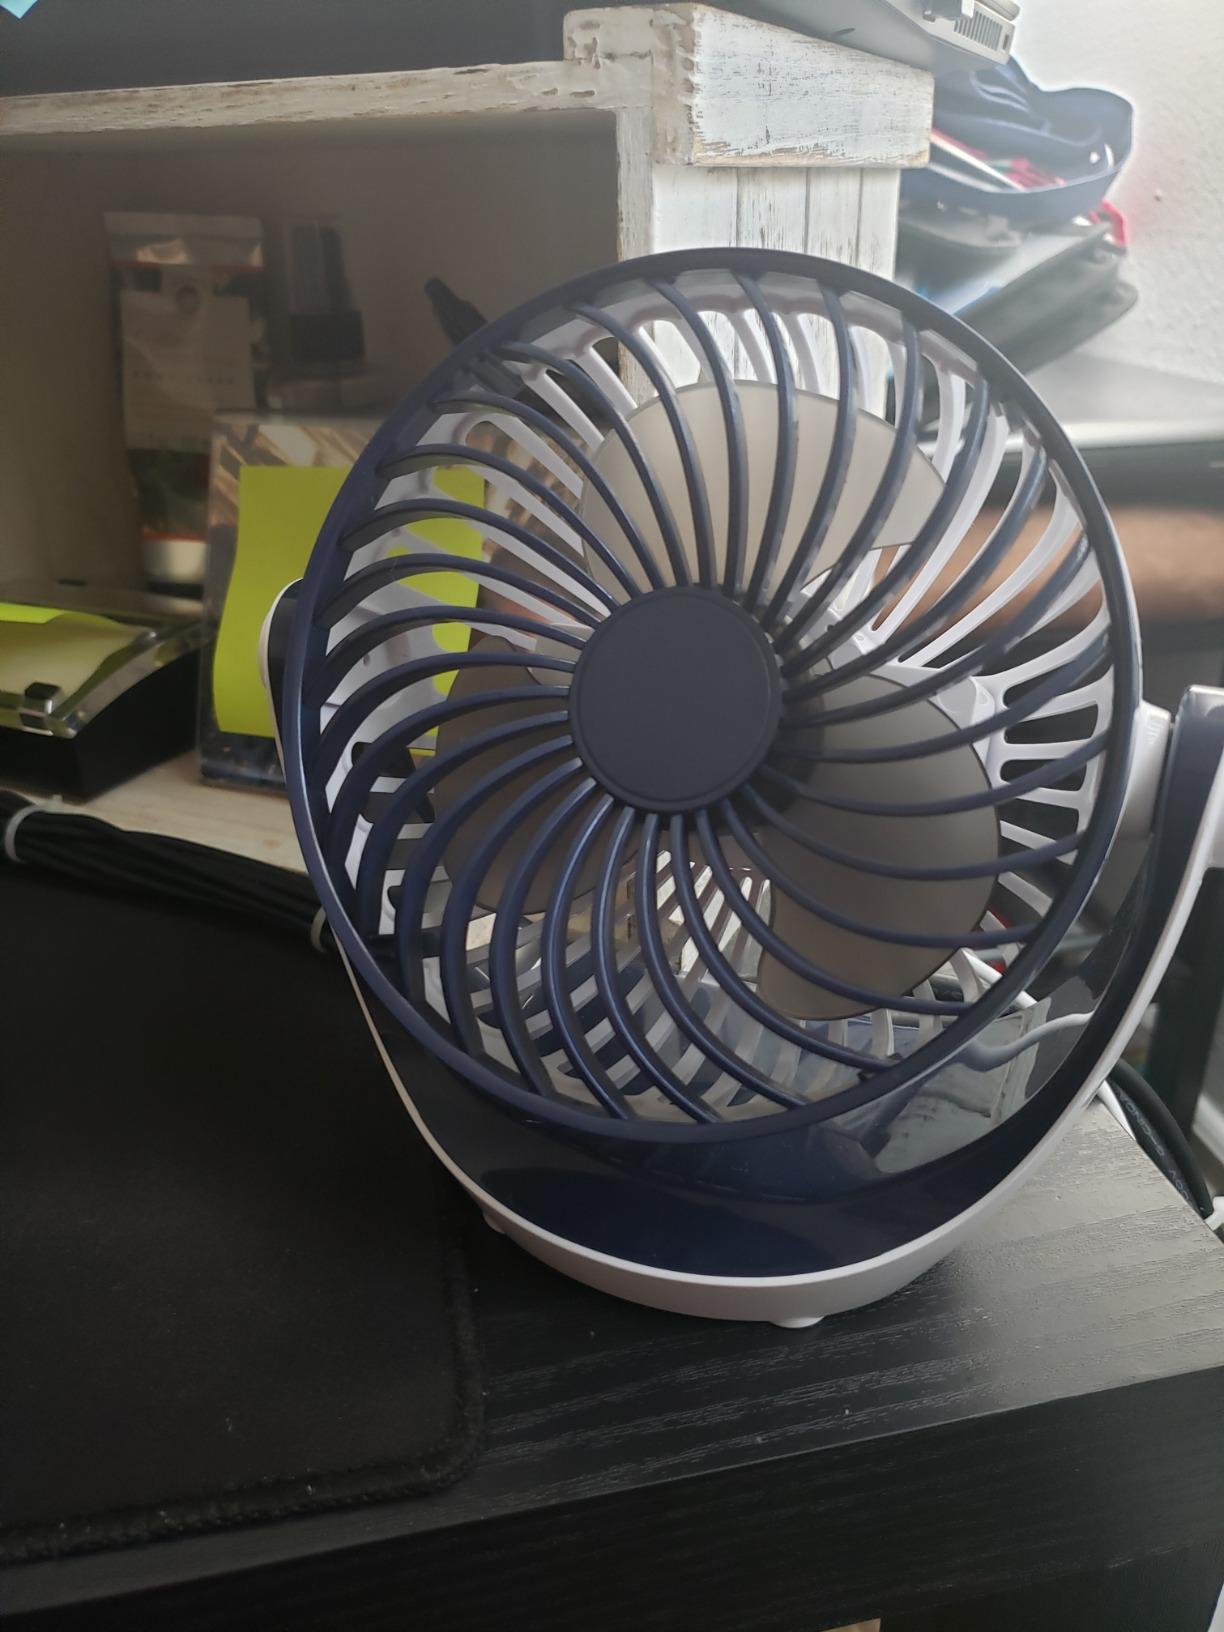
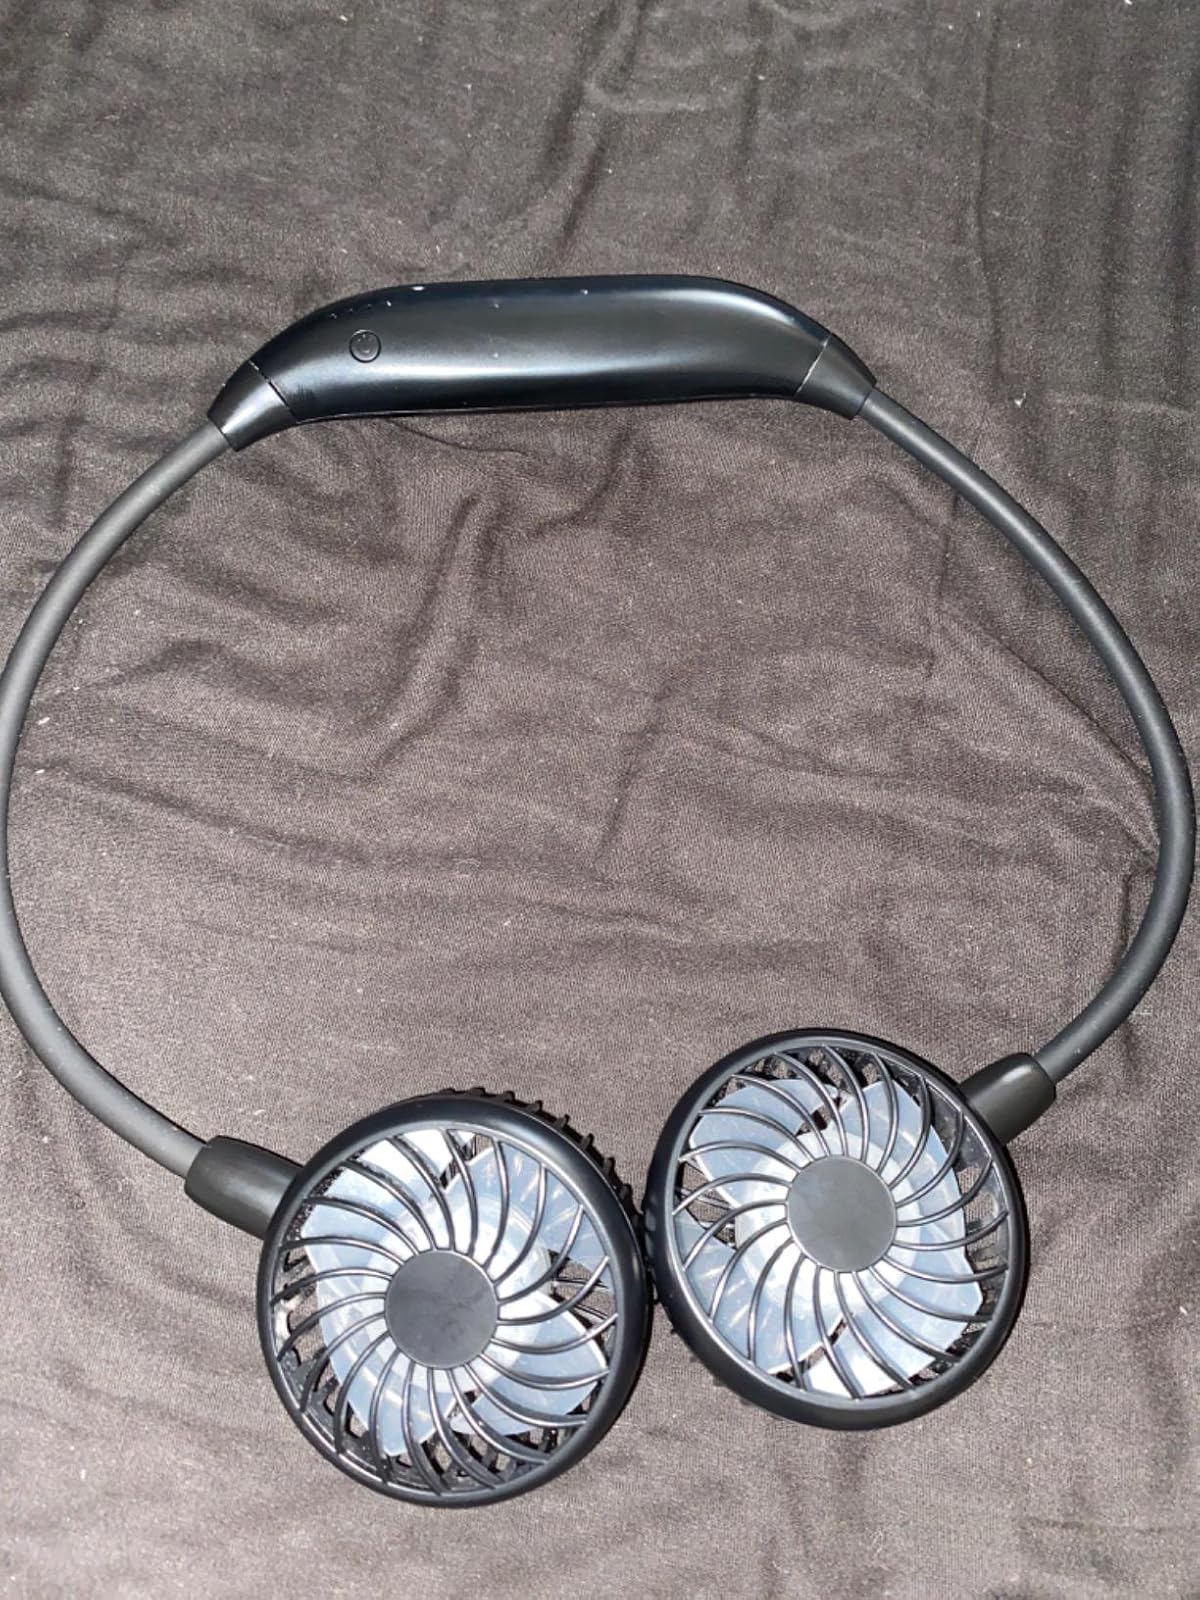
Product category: fan
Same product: no